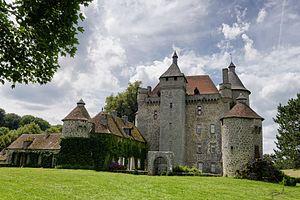
Château de Villemonteix, vue d'ensemble This building is indexed in the Base Mérimée, a database of architectural heritage maintained by the French Ministry of Culture,
Cet article recense de manière non exhaustive les châteaux, maisons fortes, mottes castrales, situés dans le département français de la Creuse. Il est fait état des inscriptions et classements au titre des monuments historiques.
Le château de Villemonteix est situé à Saint-Pardoux-les-Cards dans le département de la Creuse et la région Nouvelle-Aquitaine.